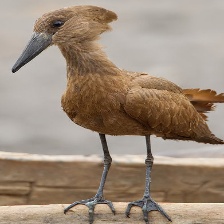
Species: HAMERKOP
Scientific name: SCOPUS UMBRETTA